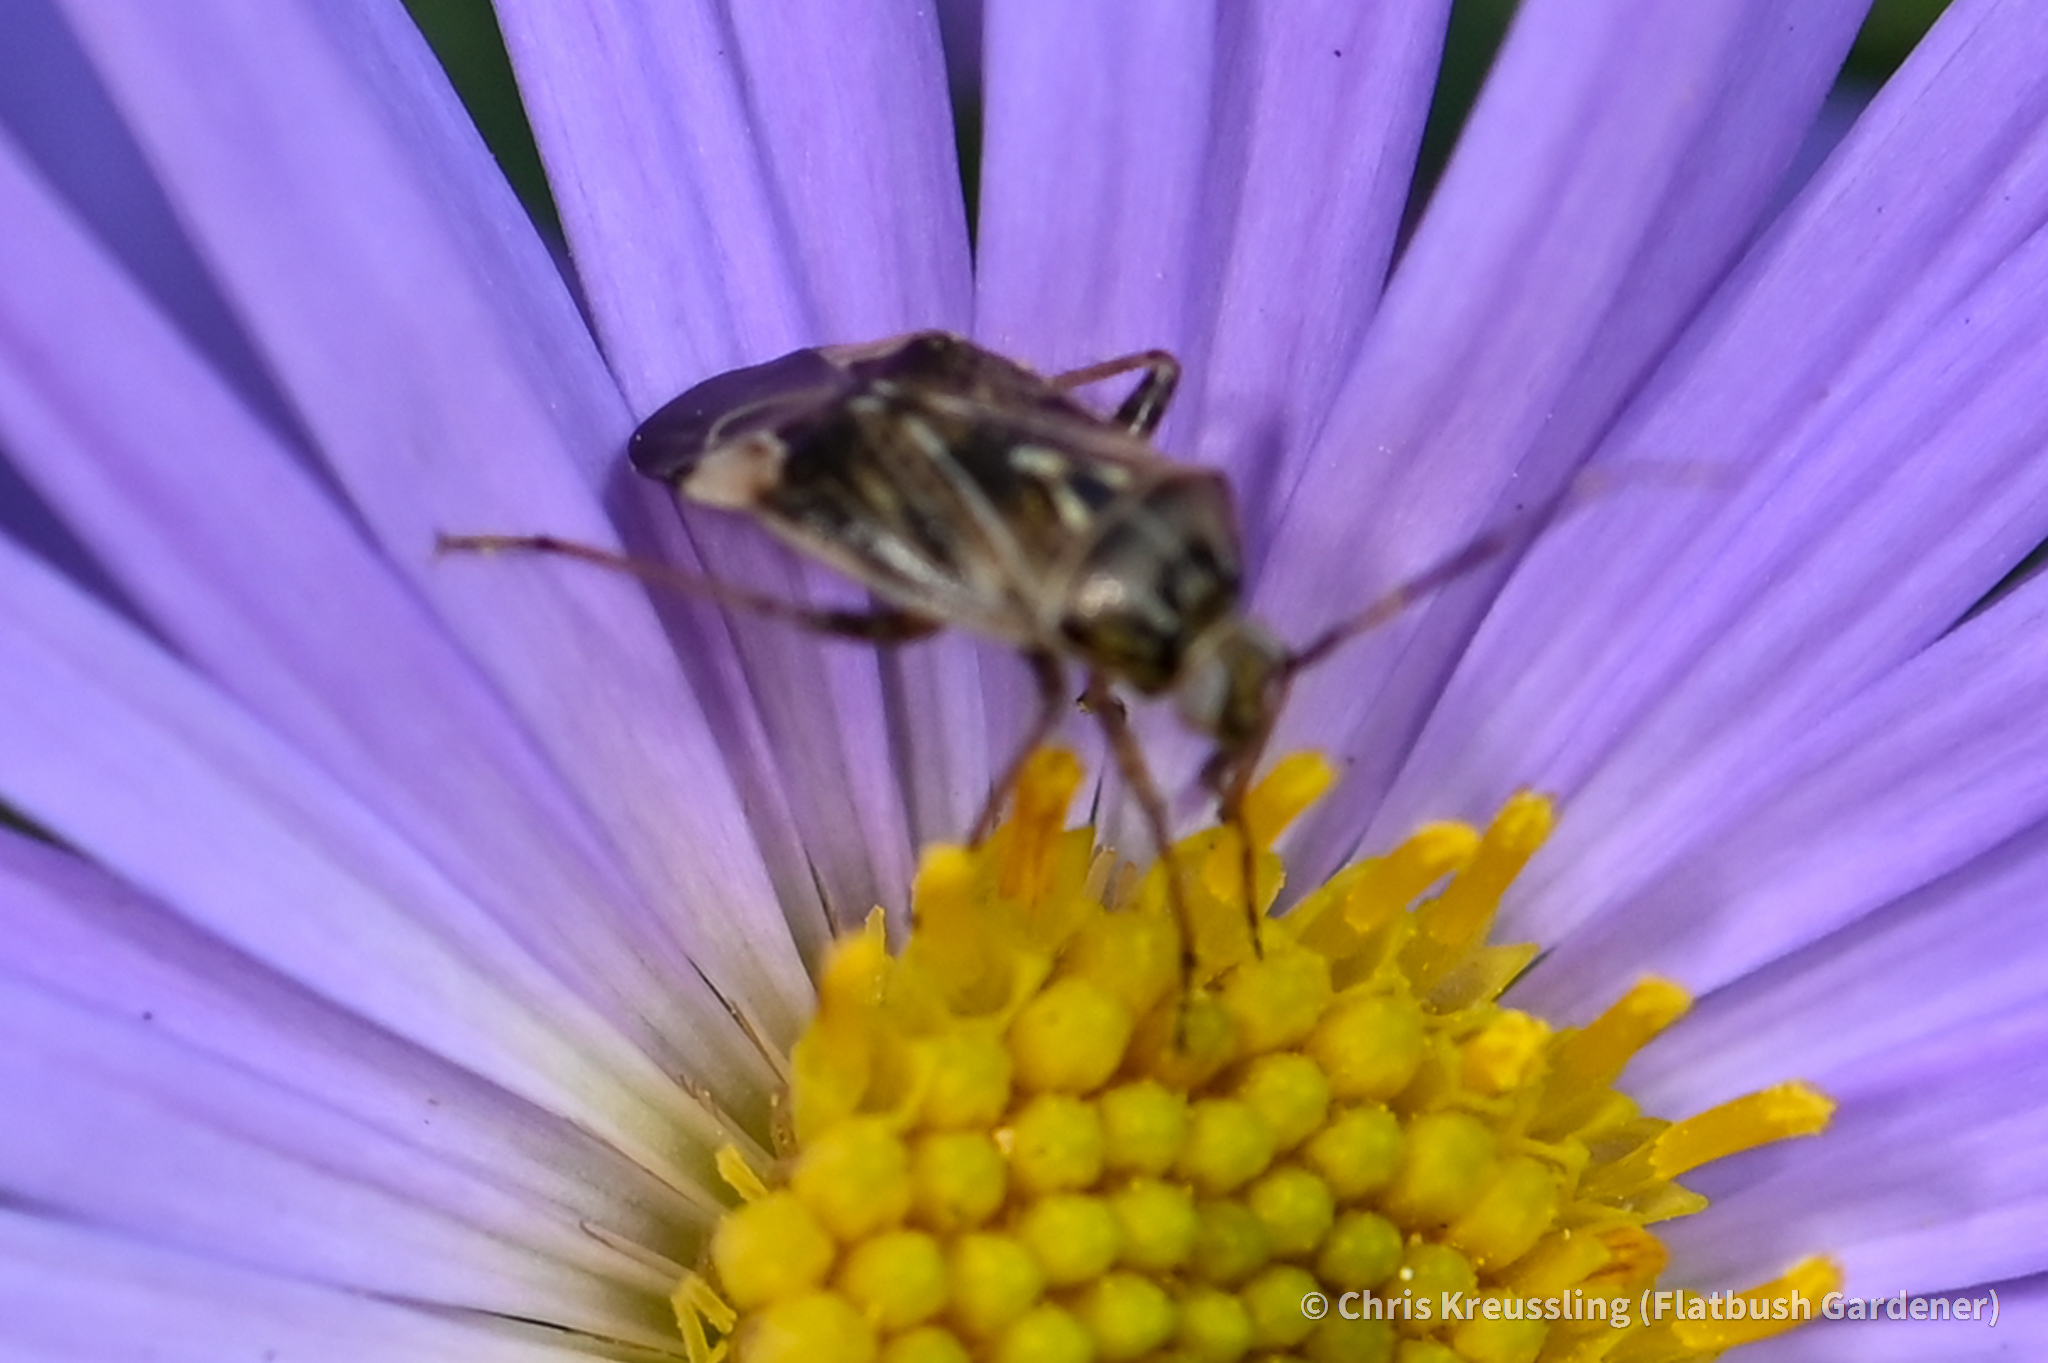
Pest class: lygus_bug